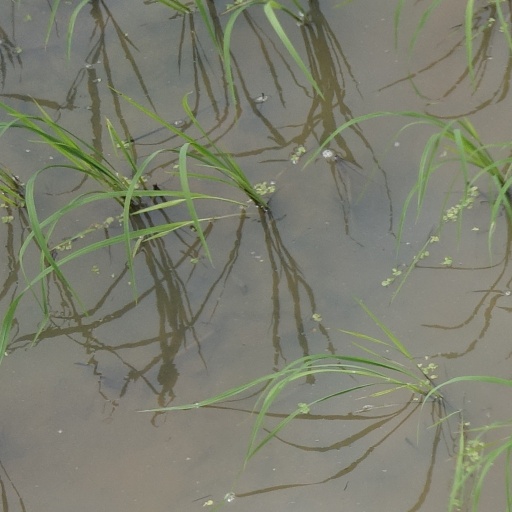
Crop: rice